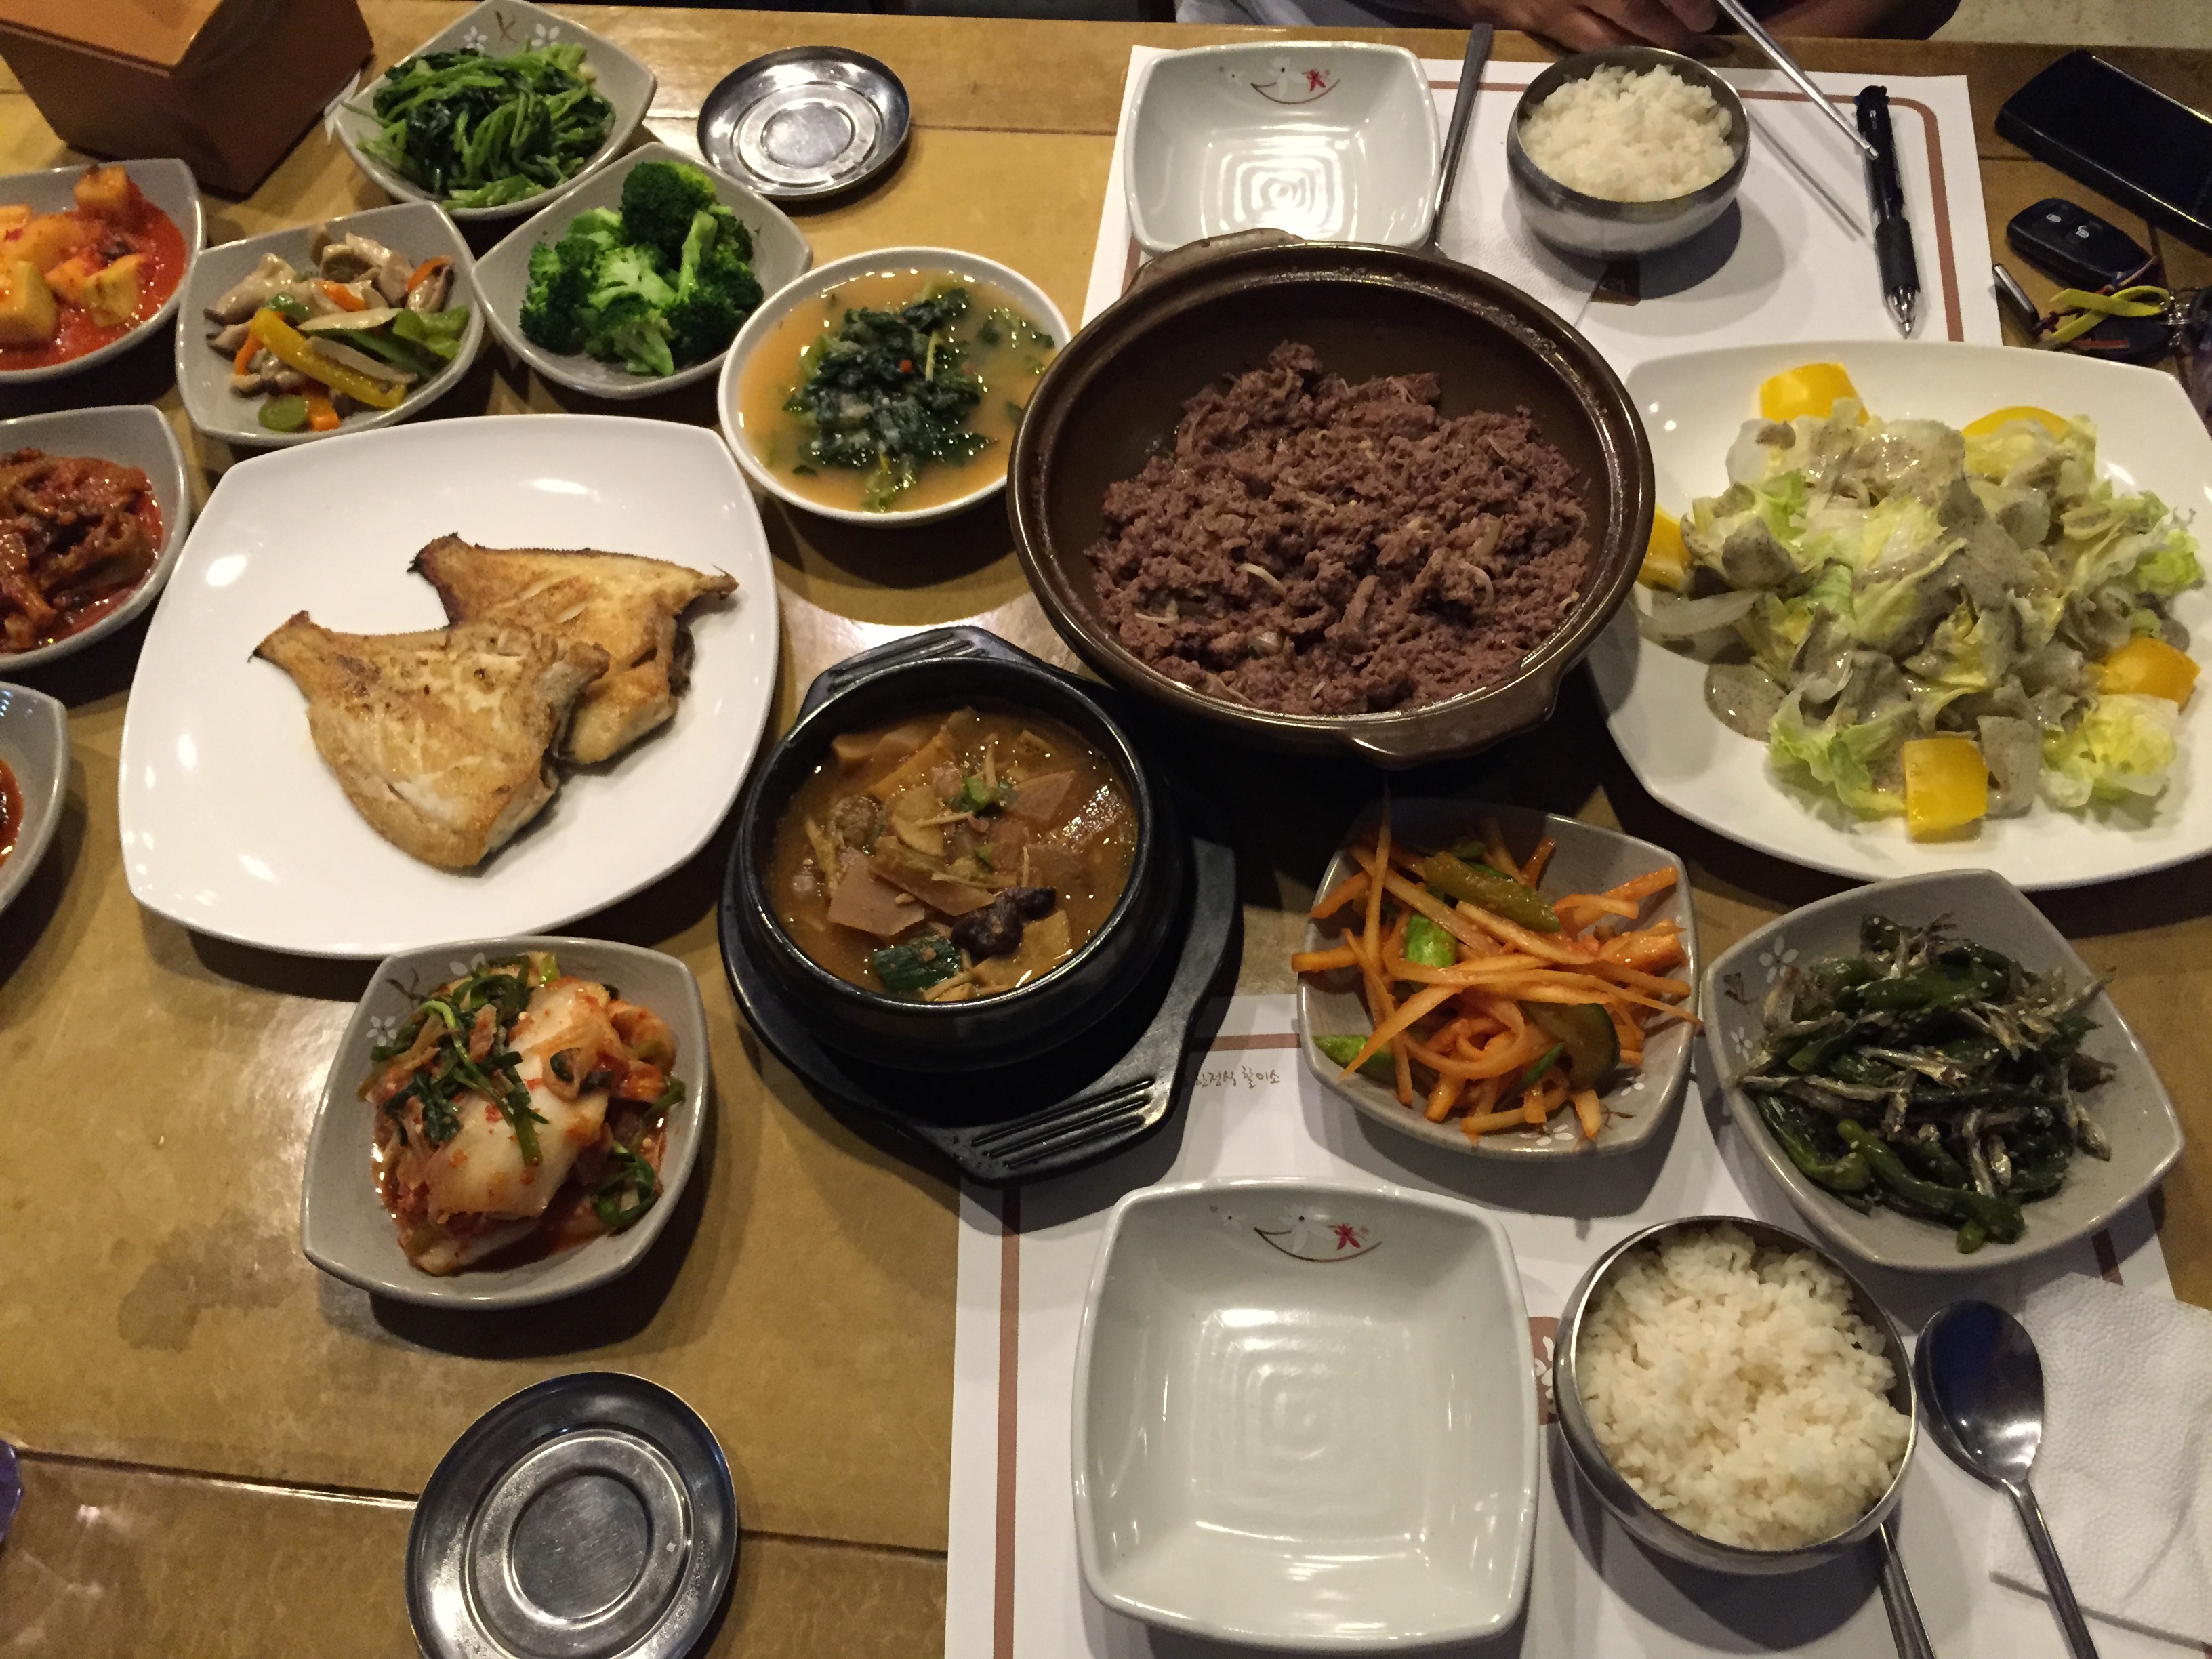
asian, dish, meal, food, fish, lunch, cuisine, asian food, supper, chinese food, banchan, korean dinner meal